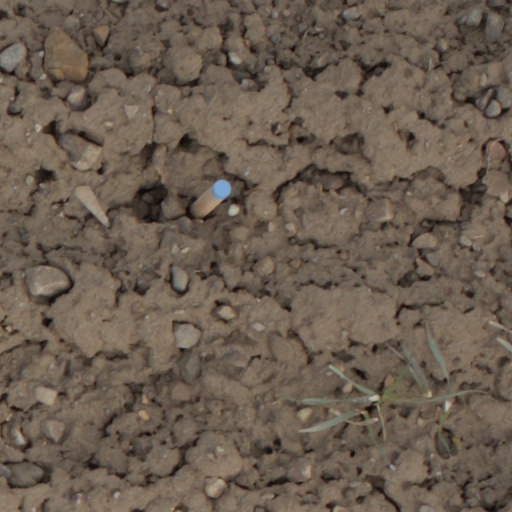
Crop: wheat